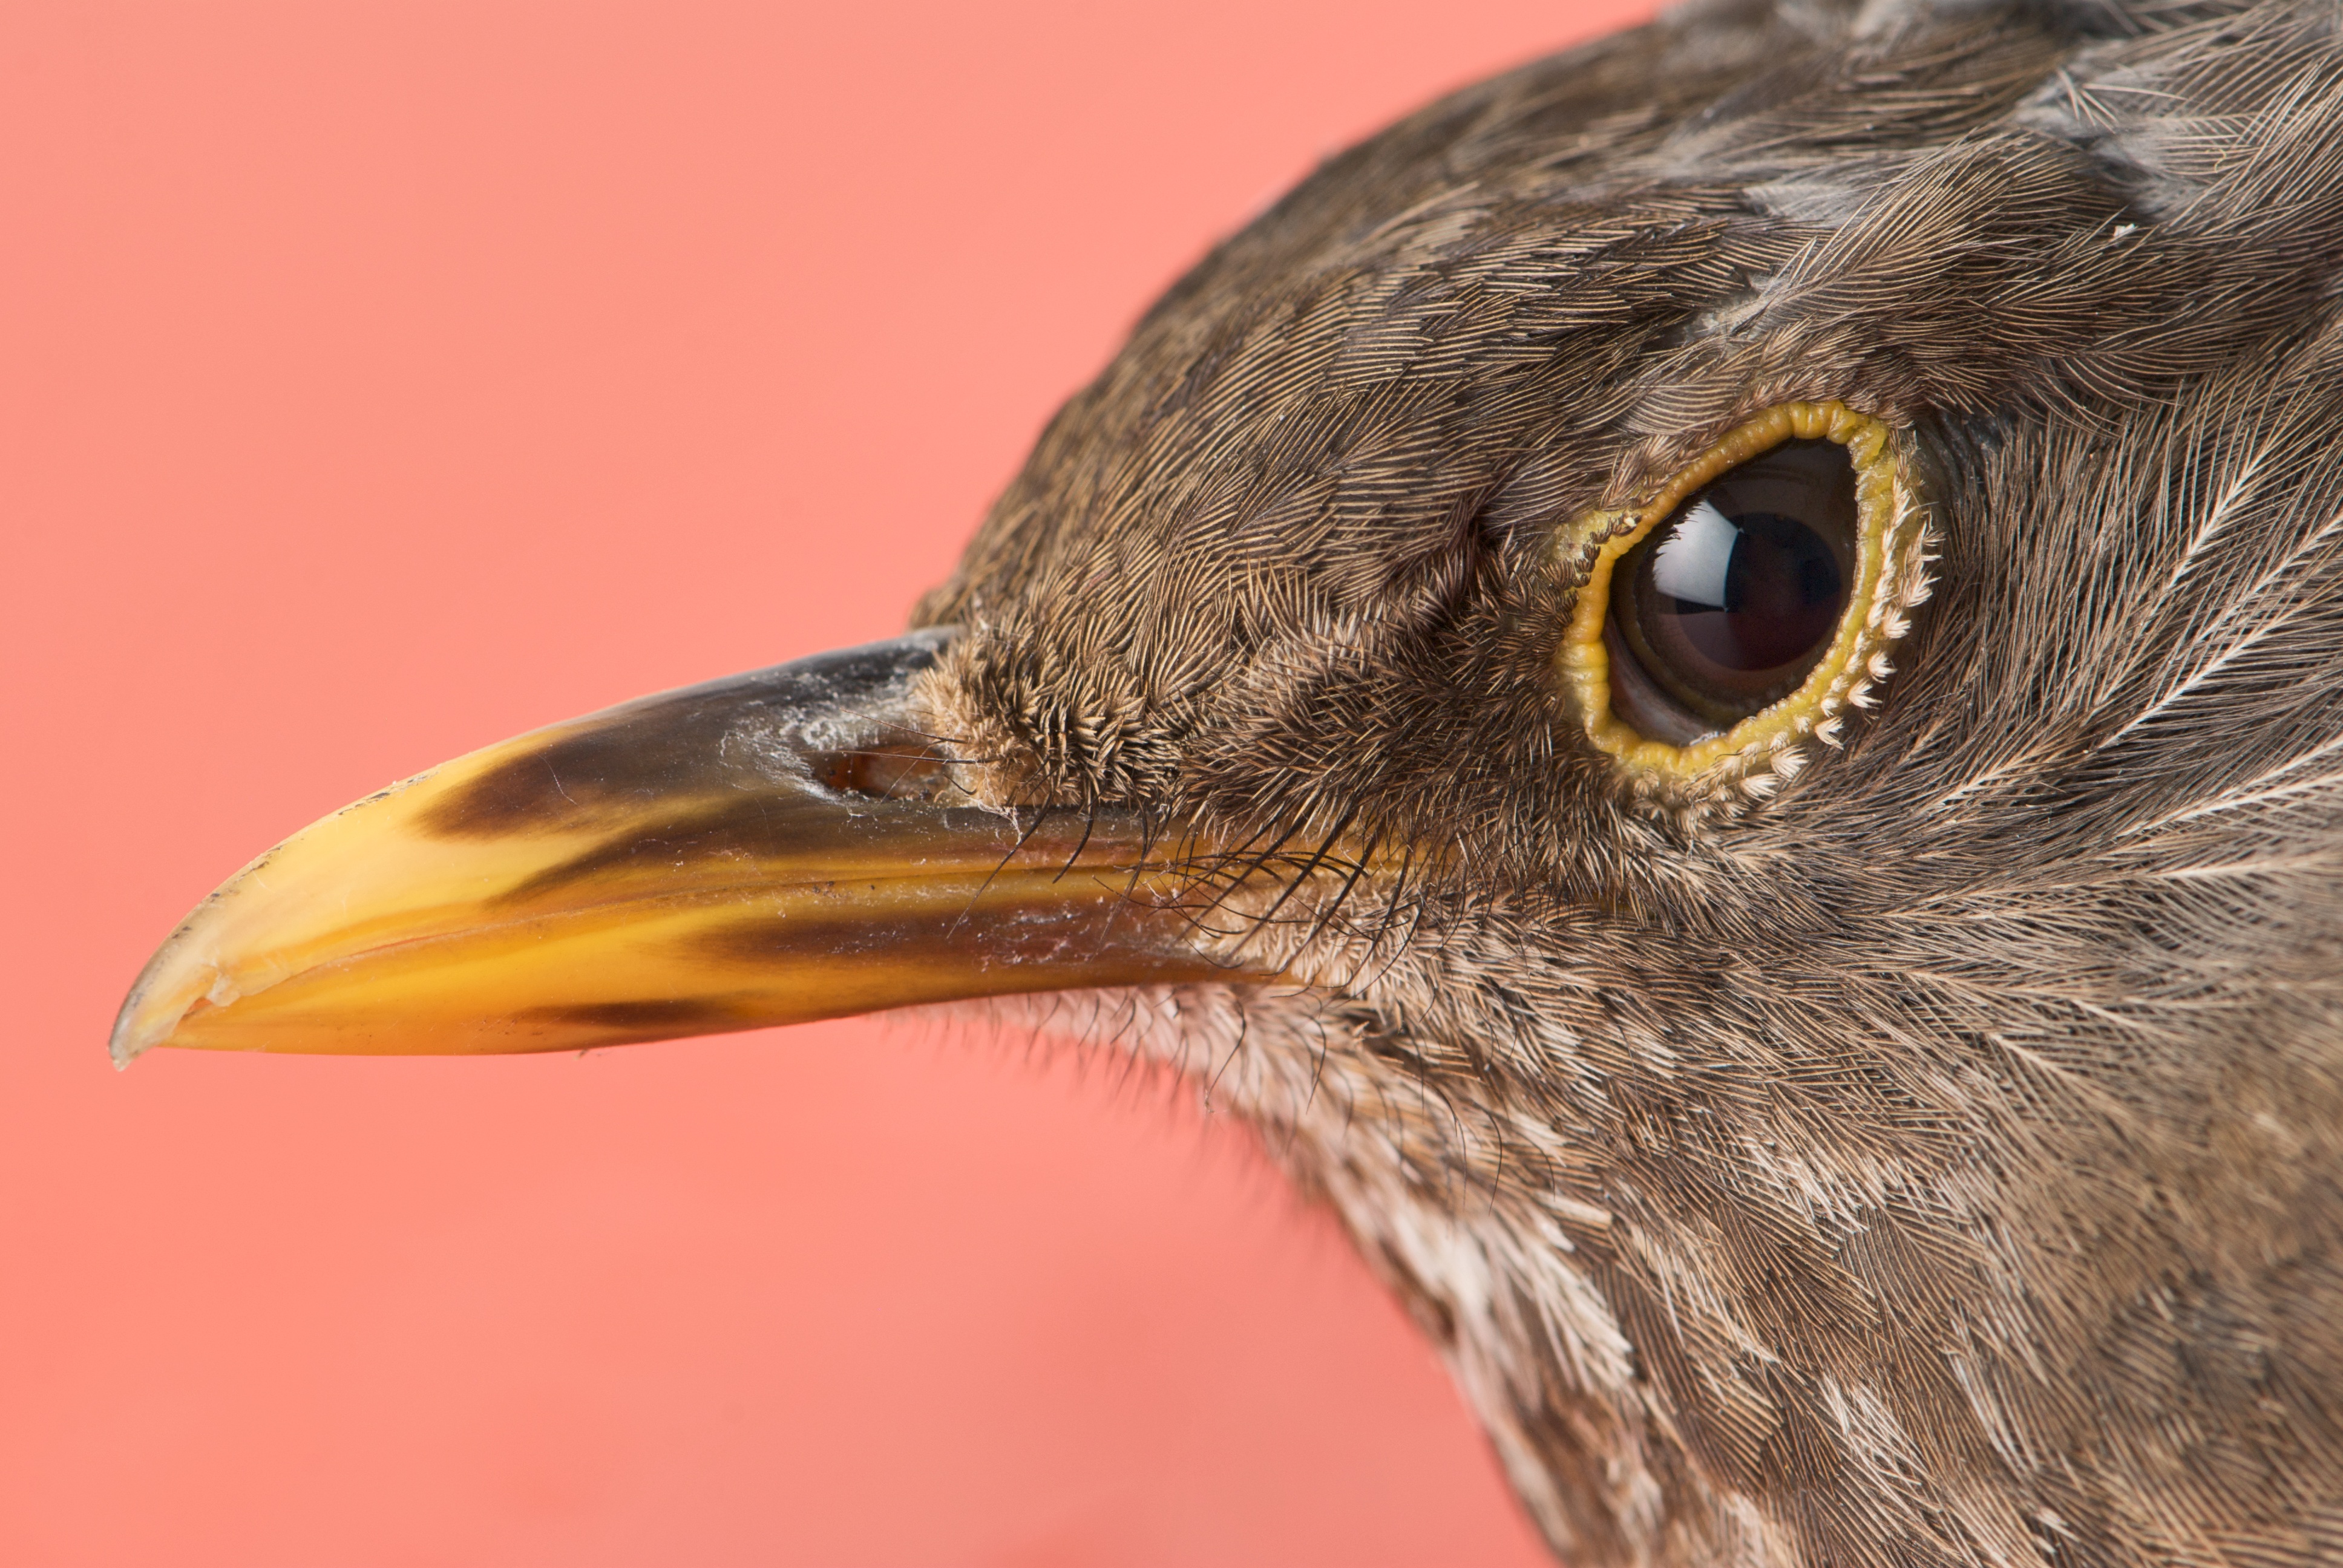
bird, wing, female, wildlife, portrait, beak, feather, fauna, close up, eye, head, vertebrate, bill, blackbird, watching, perching bird, turdus merula merula